USNS Impeccable

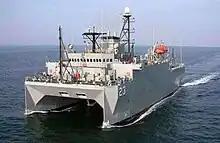
"Impeccable" in 2009

The United States maintains that the Convention, which it has signed, but not yet ratified, authorizes activities such as those undertaken by "Impeccable". Several legal experts also state that there is no legal foundation for China's claim that it can prevent foreign naval vessels from operating within its Exclusive Economic Zone. For example, Raul Pedrozo, writing in the "Chinese Journal of International Law", concludes that "all nations may legitimately engage in military activities in foreign exclusive economic zones, without prior notice to, or consent of, the coastal State concerned." On the contrary, Chinese officials assert that the operations are illegal. Rear Admiral Wang Dengping, political commissar of the Armament Department of the Chinese Navy, condemned "Impeccable"s activities, stating that "Innocent passage by naval vessels from other countries in the Territorial waters in the Special Economic Zone is acceptable, but not allowed otherwise" under the Convention. Chinese actions were further defended by Professor Ji Guoxing of Shanghai Jiao Tong University who, writing in "China Security", maintained that under the Convention, navigation rights in coastal countries' exclusive economic zones are "subject to the resource-related and environment-related laws and regulations of the coastal state," and China could exclude "Impeccable" on this basis. Ji further asserted that the Convention's prohibition against gathering military intelligence in another country's territorial waters should be interpreted to also prohibit intelligence gathering in coastal countries' exclusive economic zones.